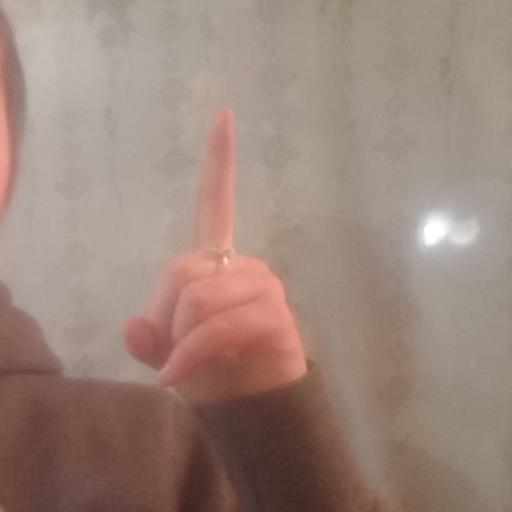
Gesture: one